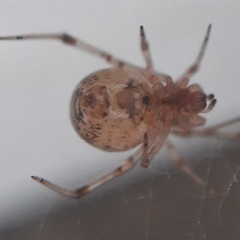
Species: Parasteatoda_tepidariorum